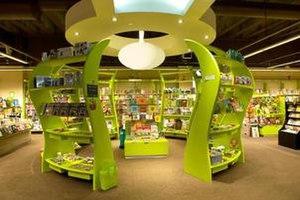
rayon jeunesse part dieu
Decitre est une entreprise de librairie, fondée en 1907 à Lyon par Monsieur DECITRE et rachetée en Janvier 2019 par le Furet du Nord. Basé dans le 8ᵉ arrondissement de Lyon, le groupe dispose de 11 magasins dont 5 à Lyon et en région lyonnaise, quatre dans les Alpes, une en Bourgogne et une en région parisienne, à Levallois Perret.